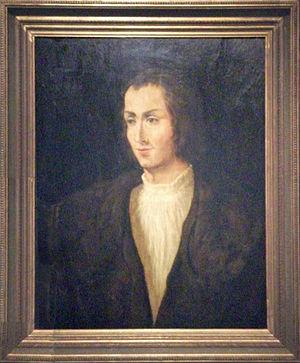
Tableau représentant Thibault_IV_comte_de_Champagne, de Blois, de Chartres, de Meaux, de Châteaudun, et de Troyes dit Thibaut le grand